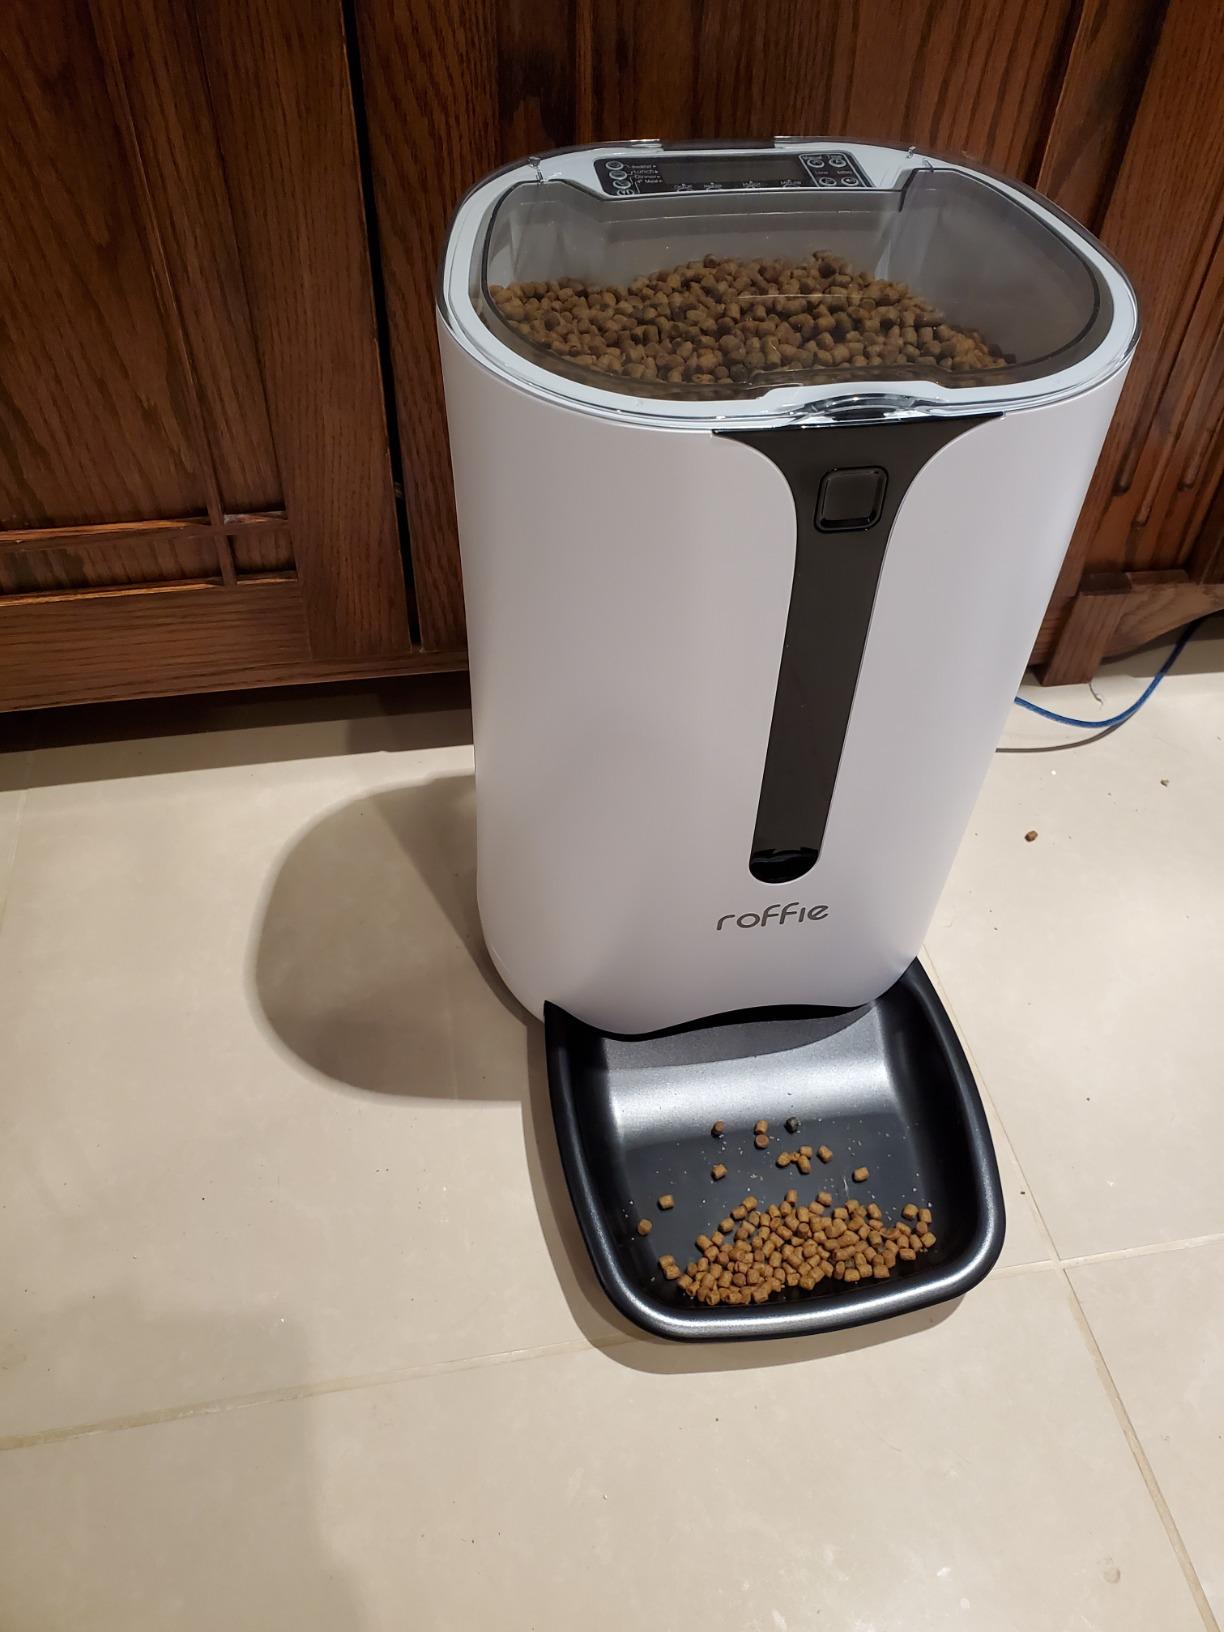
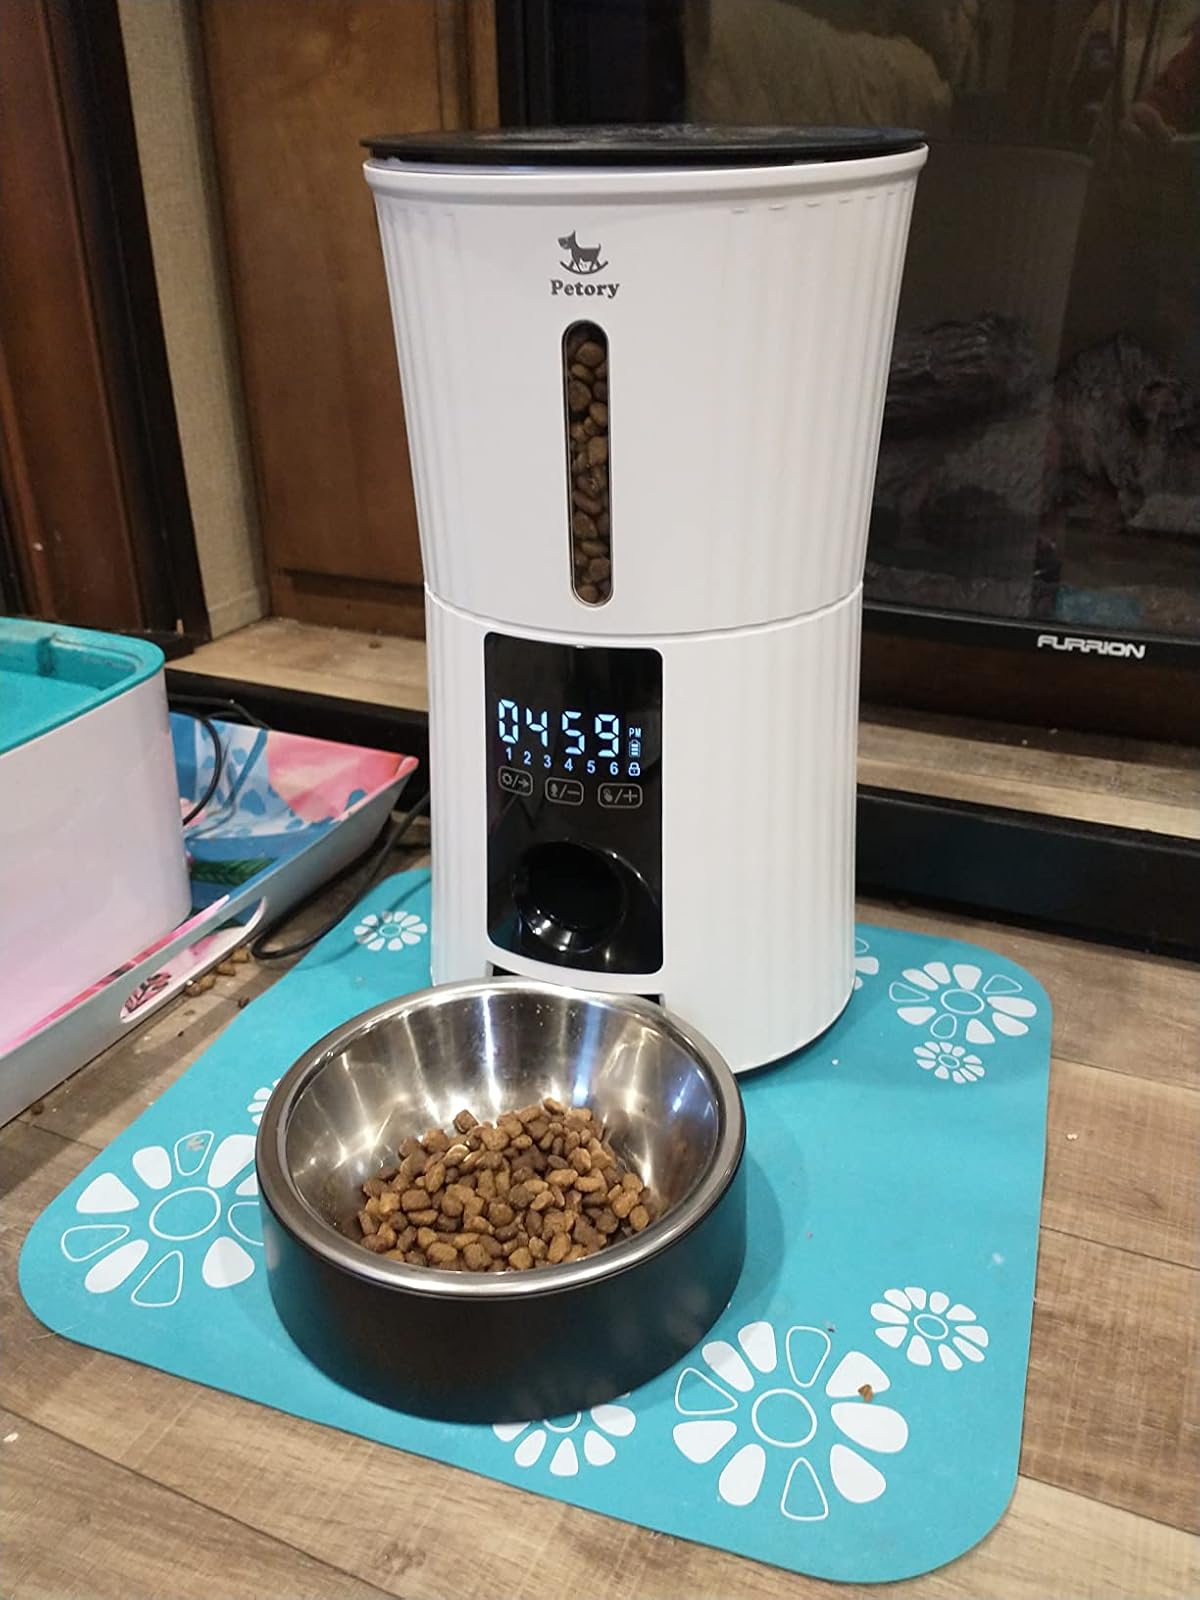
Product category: items_feeder
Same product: no